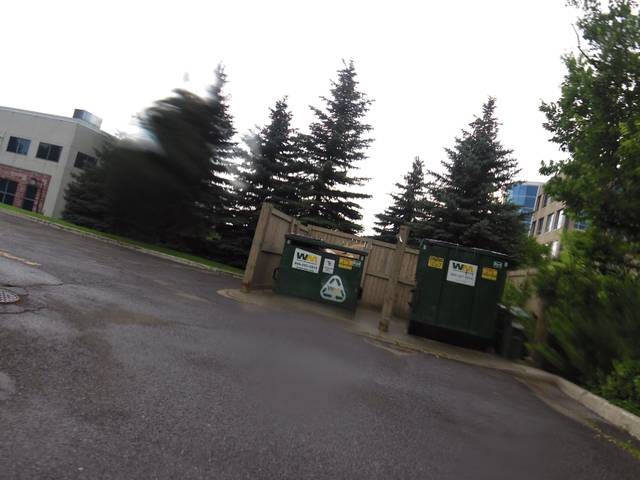
Region: Canada
Coordinates: 45.301, -75.91